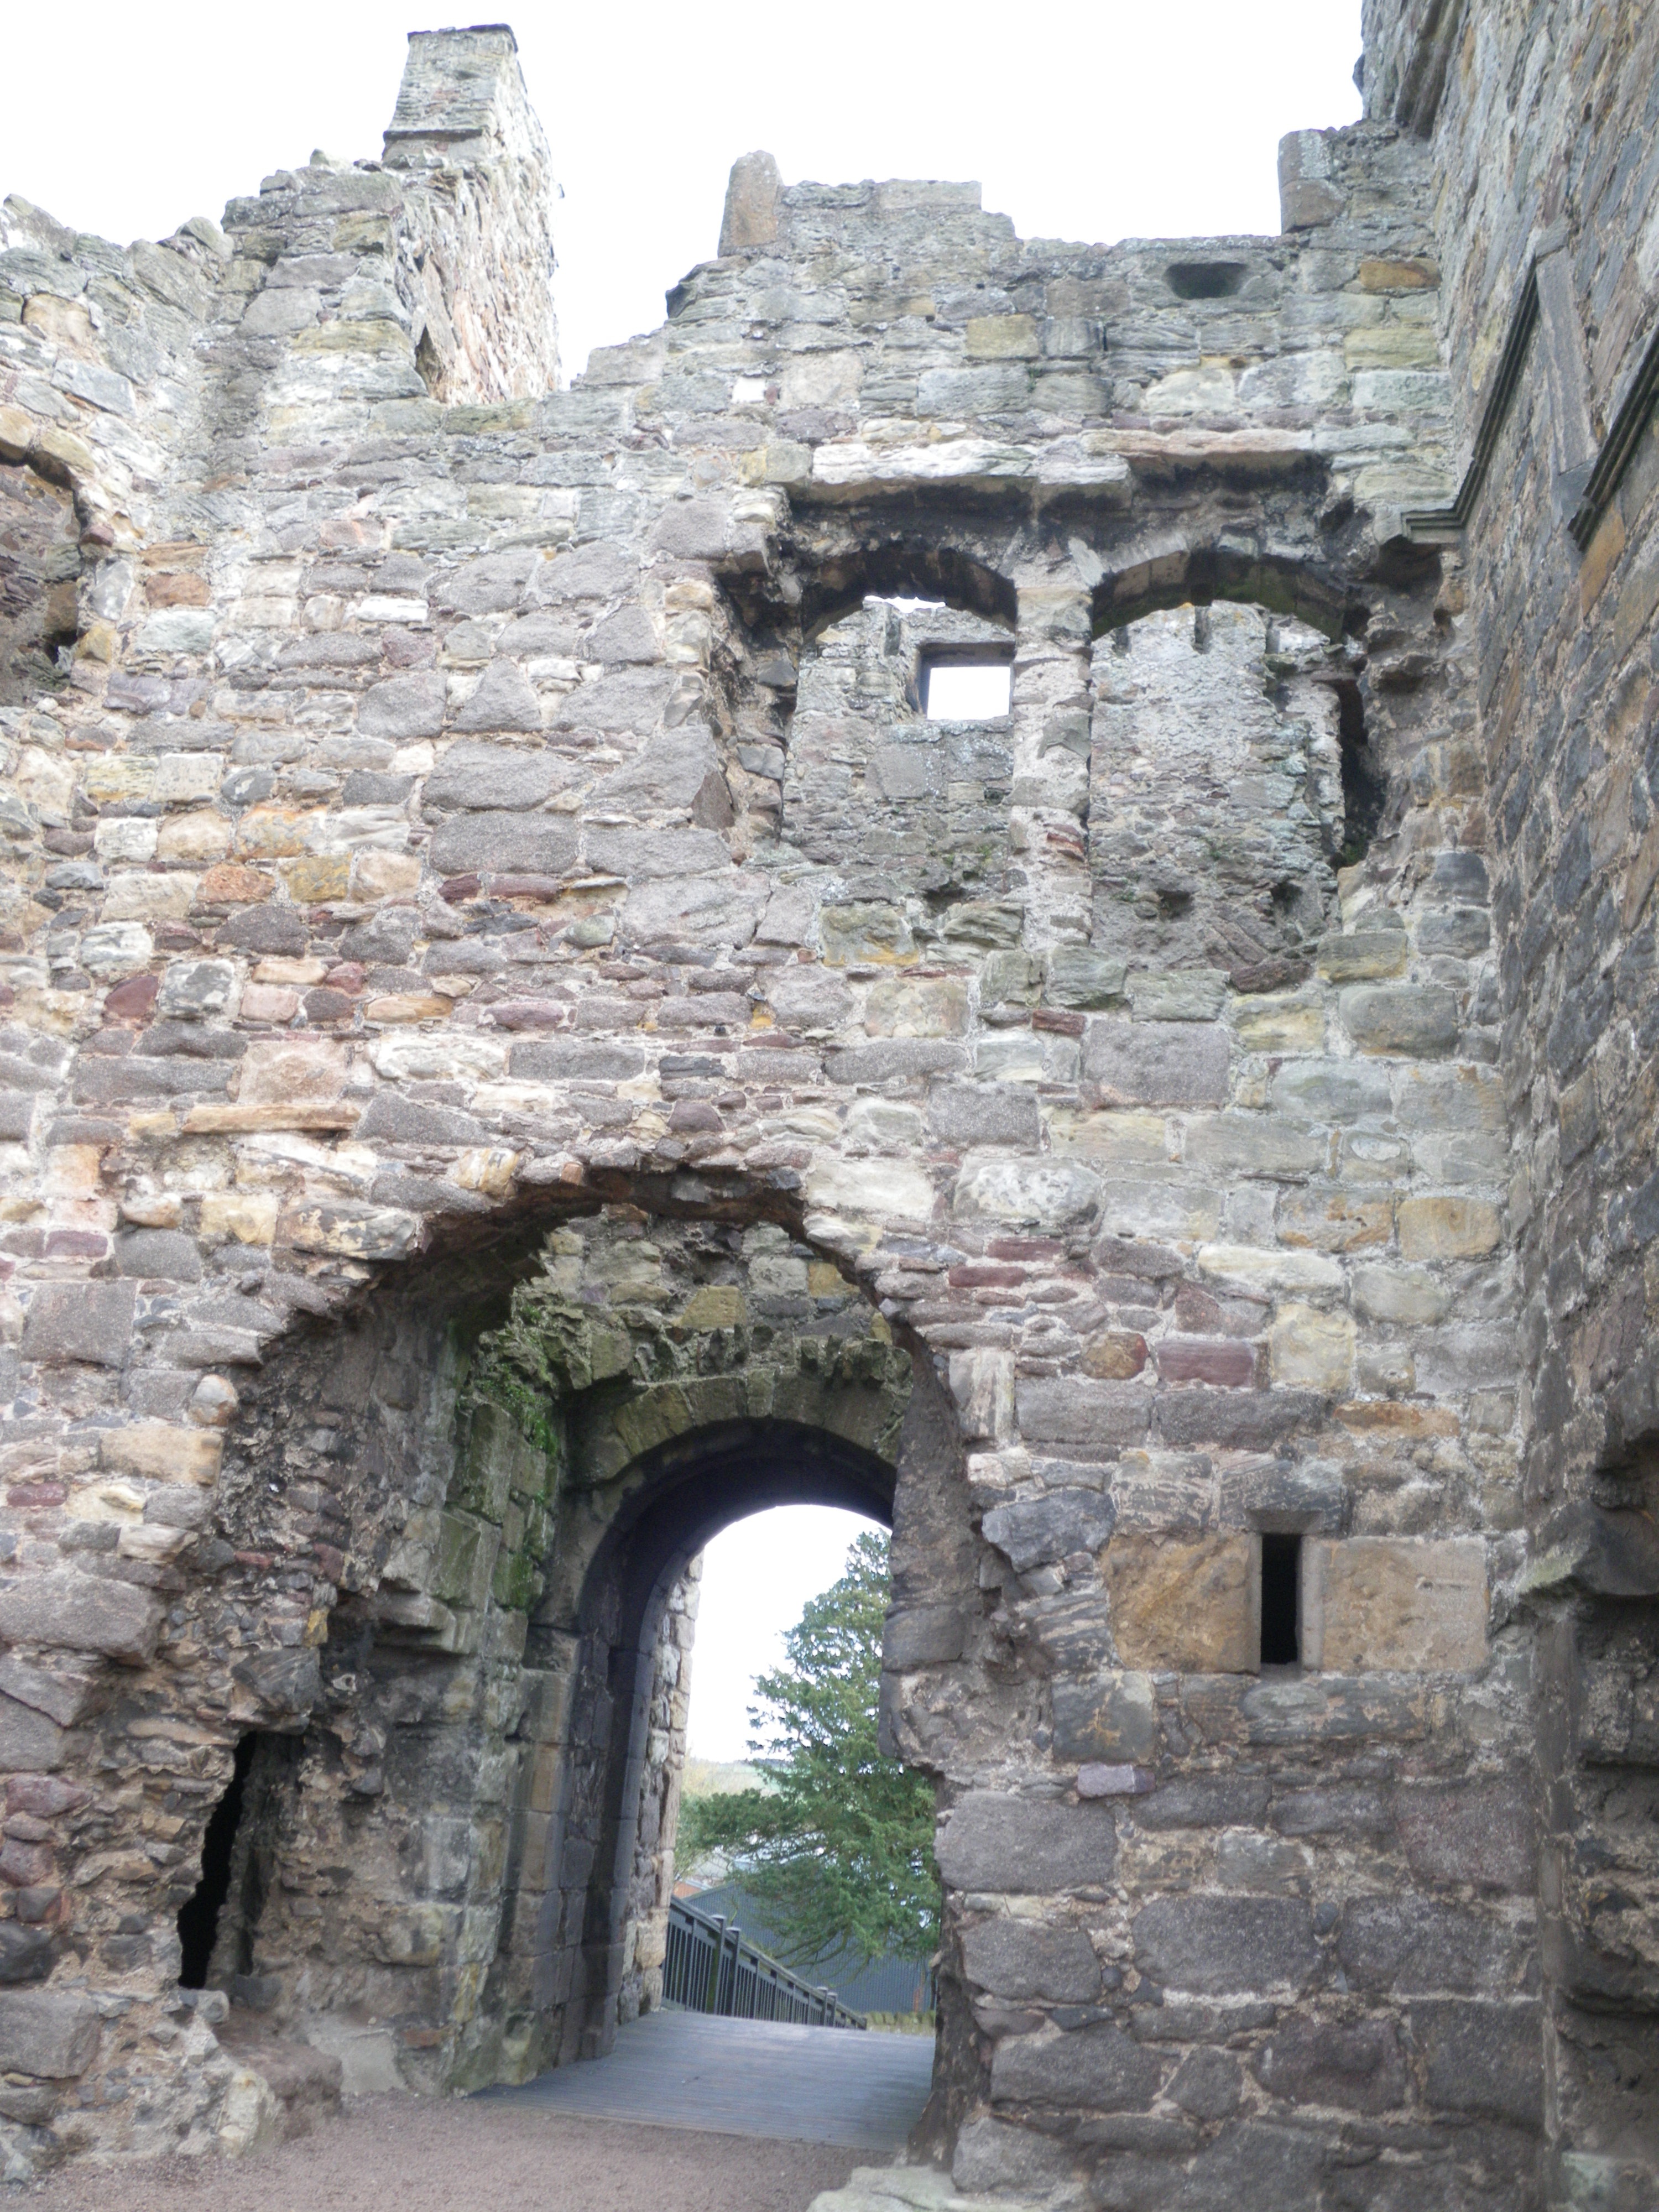
town, building, wall, village, arch, castle, chapel, fortification, ruin, place of worship, fortress, ruins, monastery, history, abbey, middle ages, tourist site, archaeological site, unesco world heritage site, historic site, ancient history, ancient roman architecture